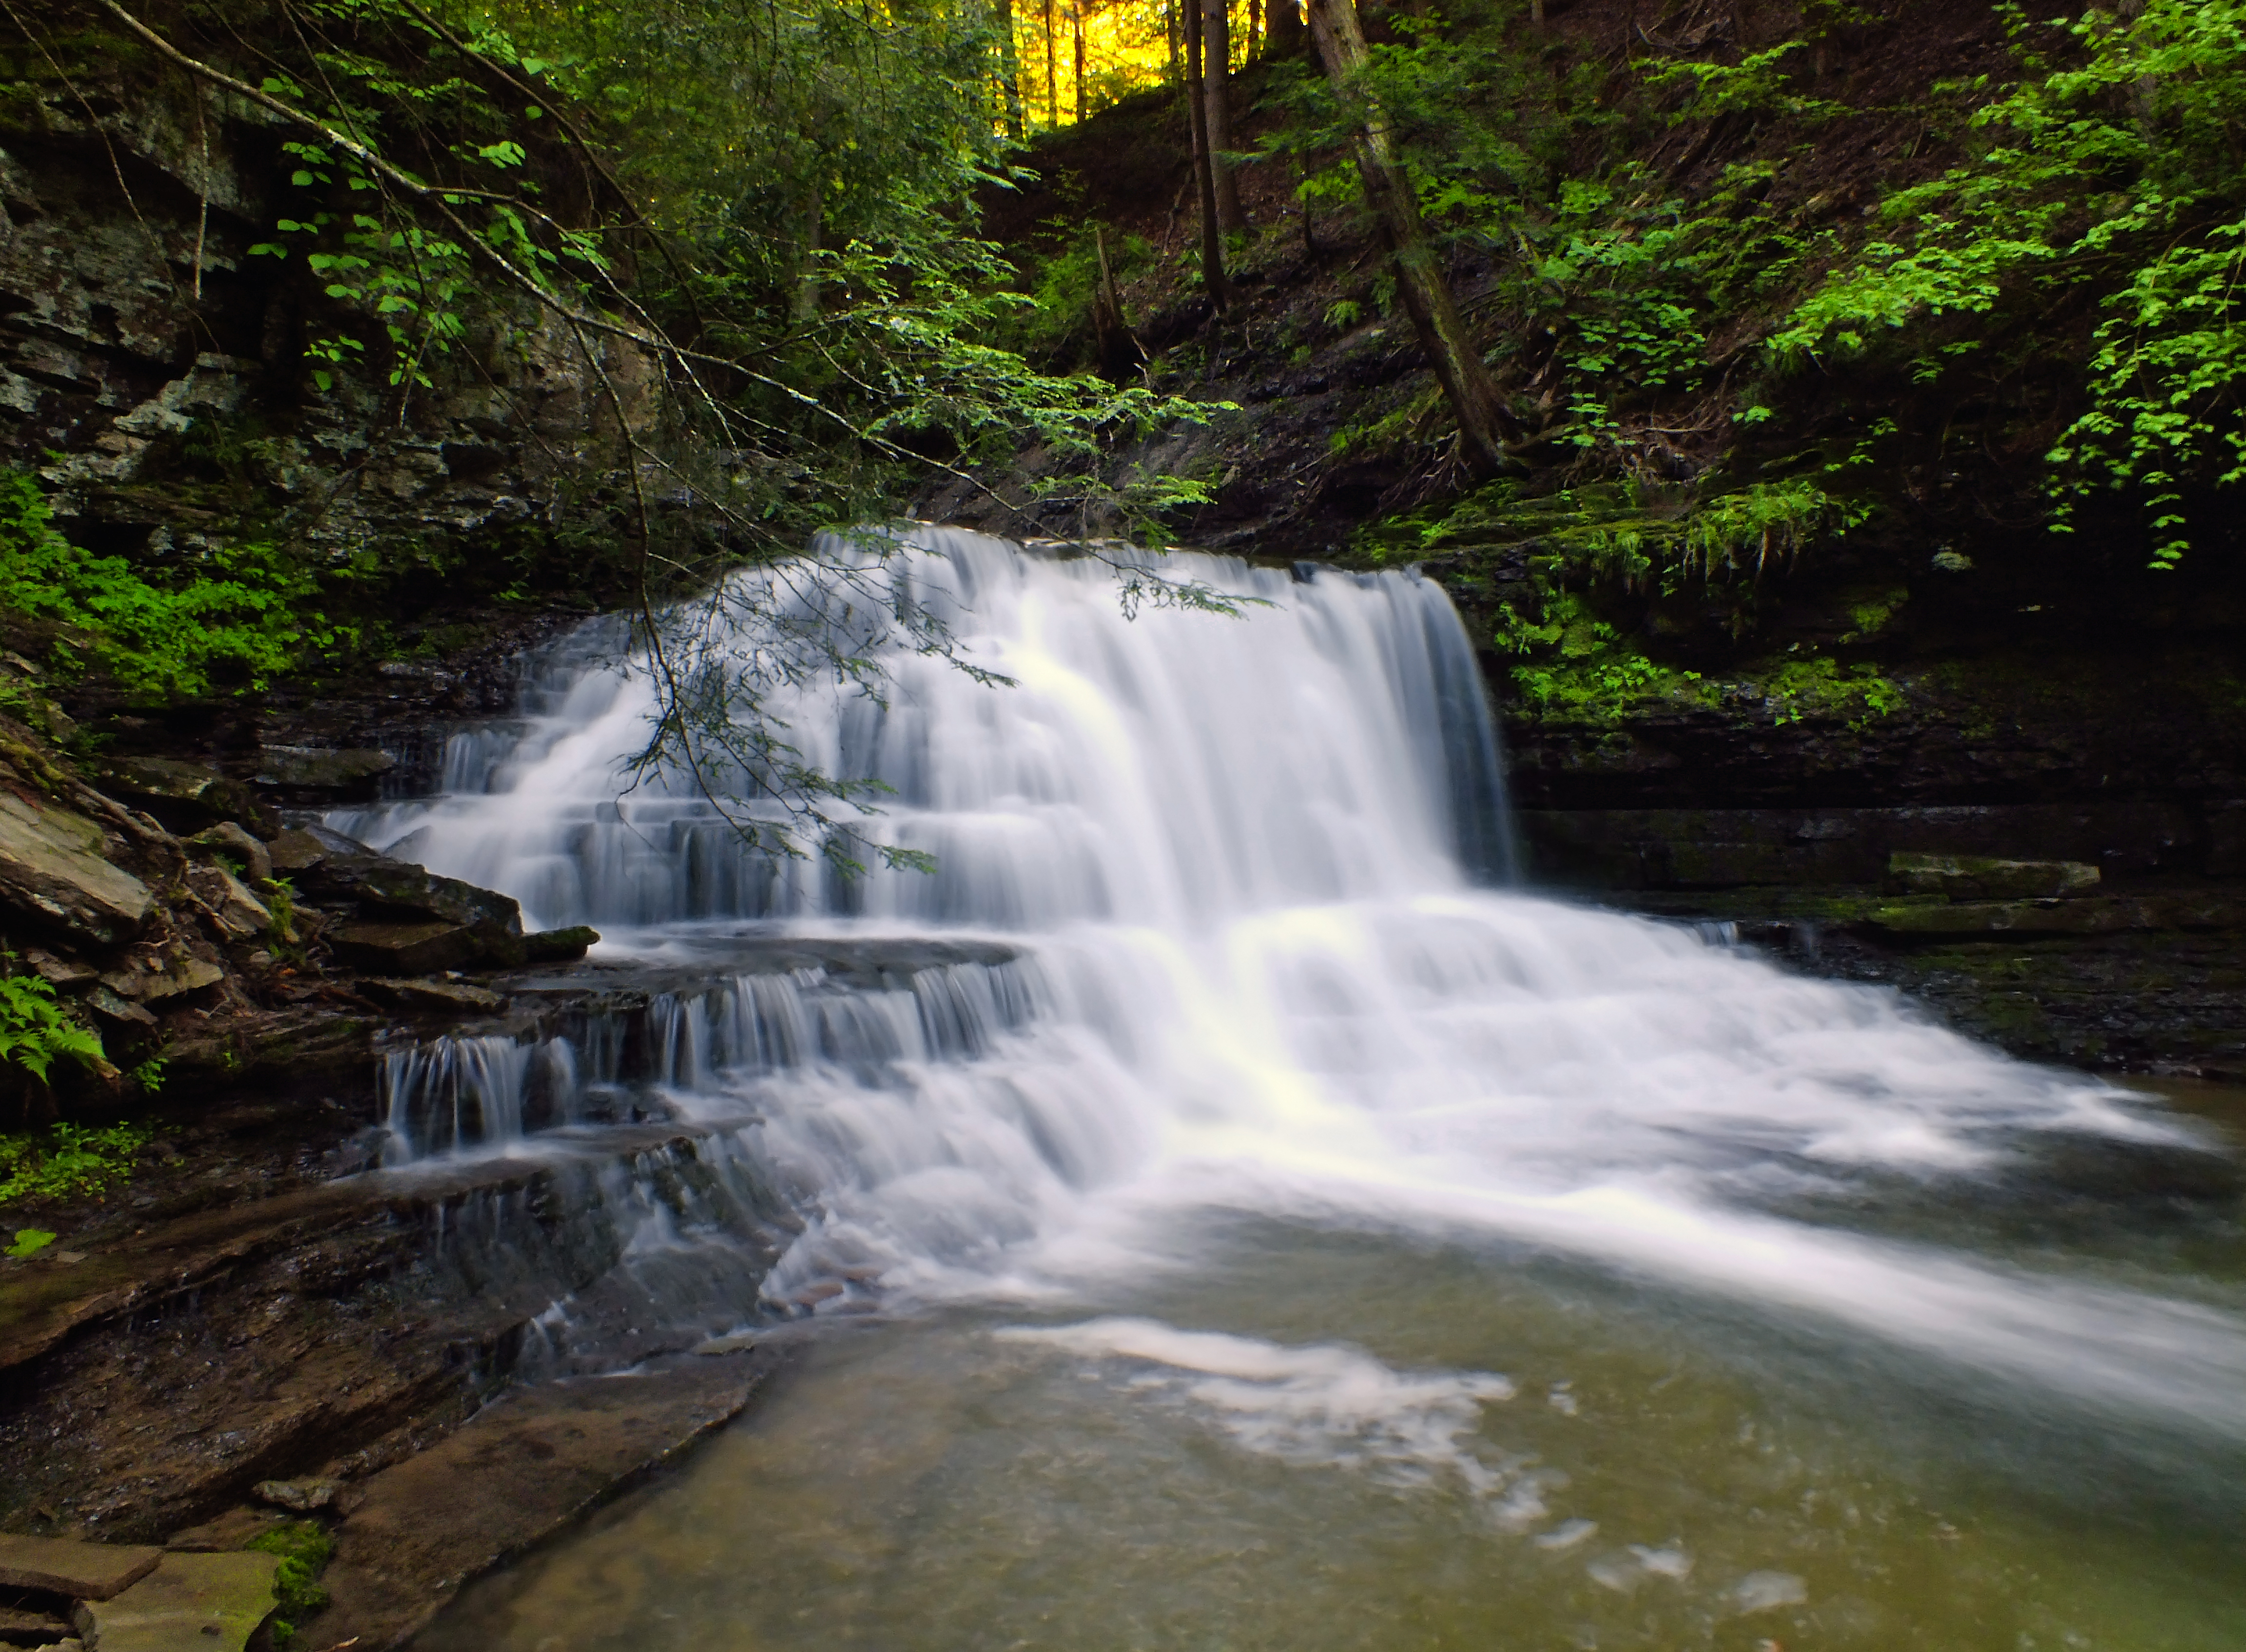
water, nature, forest, waterfall, creek, hiking, river, stream, spring, autumn, rapid, body of water, trees, creativecommons, rainforest, falls, lowlight, ravine, pennsylvania, endlessmountains, fallbrook, saltspringsstatepark, susquehannacounty, fallbrooknaturalarea, wasserfall, water feature, watercourse